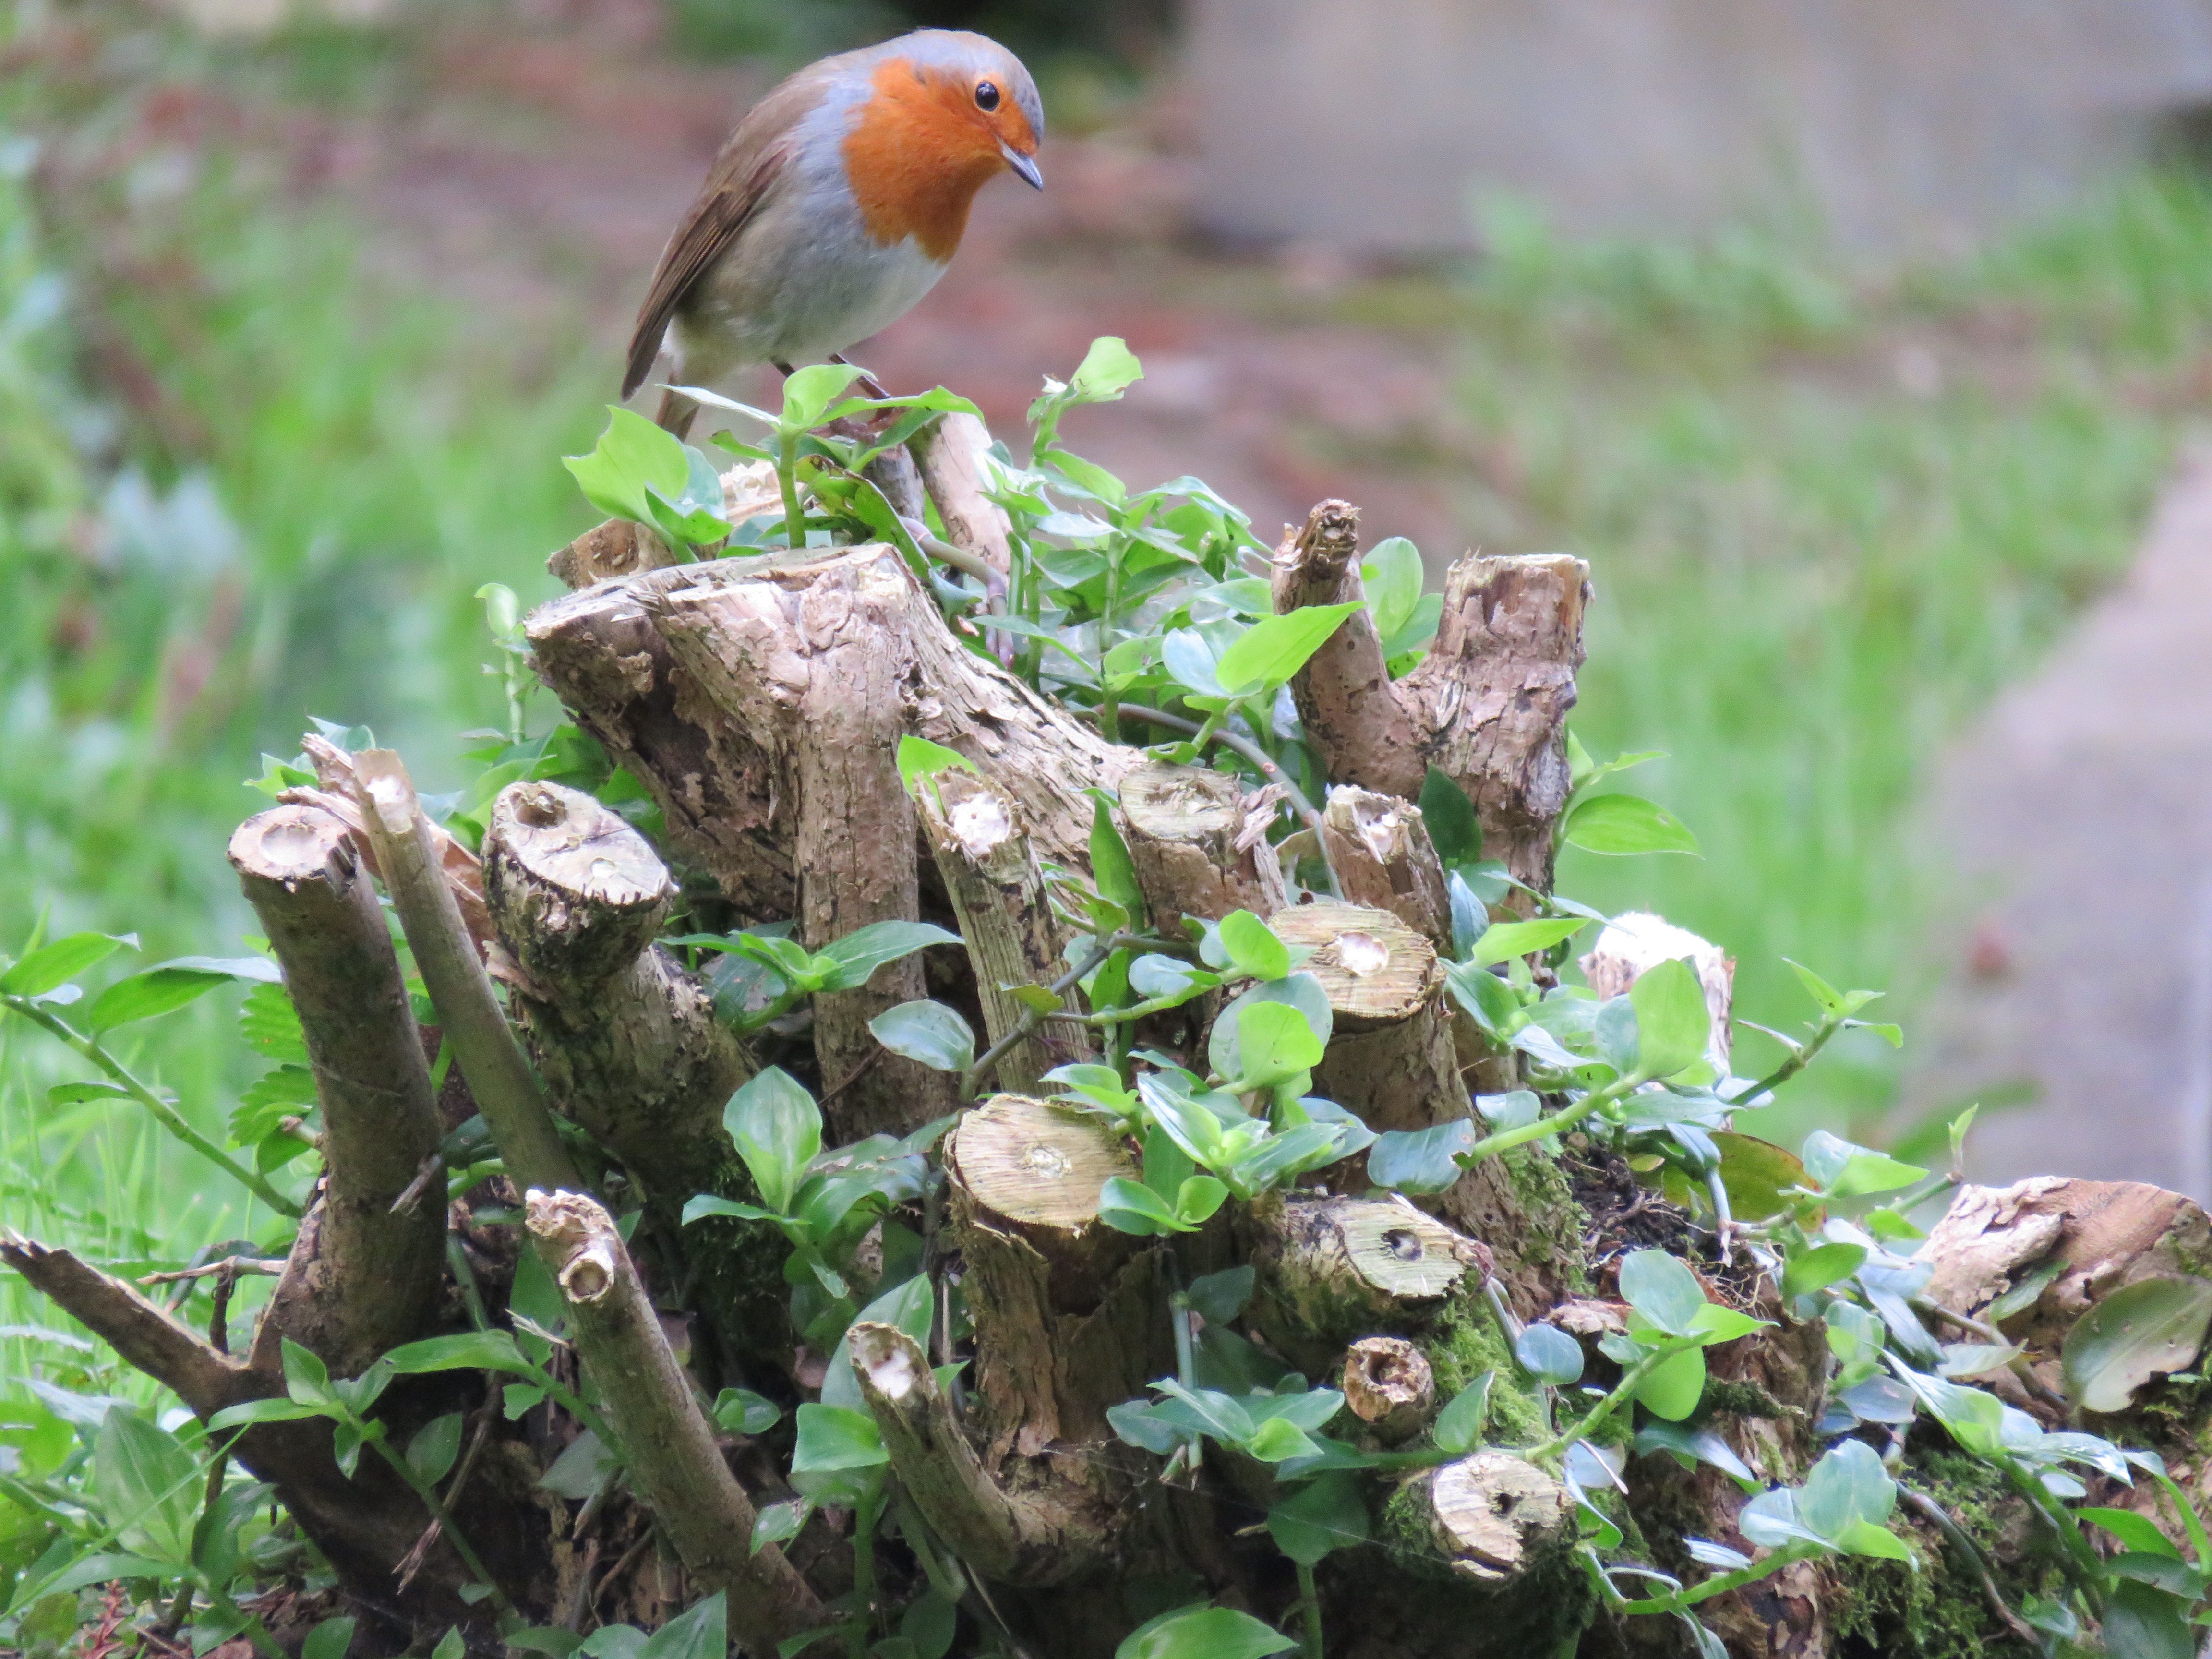
branch, bird, flower, wildlife, red, small, robin, fauna, sparrow, azores, erithacus rubecula, old world flycatcher, perching bird, european robin